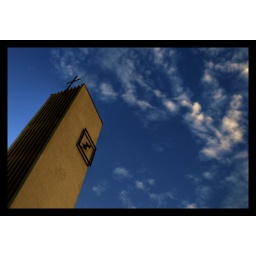
church tower in dornbirn (austria)